Little Black Book (film)

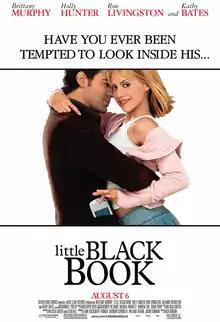
Theatrical release poster

Little Black Book is a 2004 American satirical comedy-drama film directed by Nick Hurran and starring Brittany Murphy, Holly Hunter, Ron Livingston, Julianne Nicholson, and Kathy Bates. Carly Simon makes a cameo appearance at the end of the film.